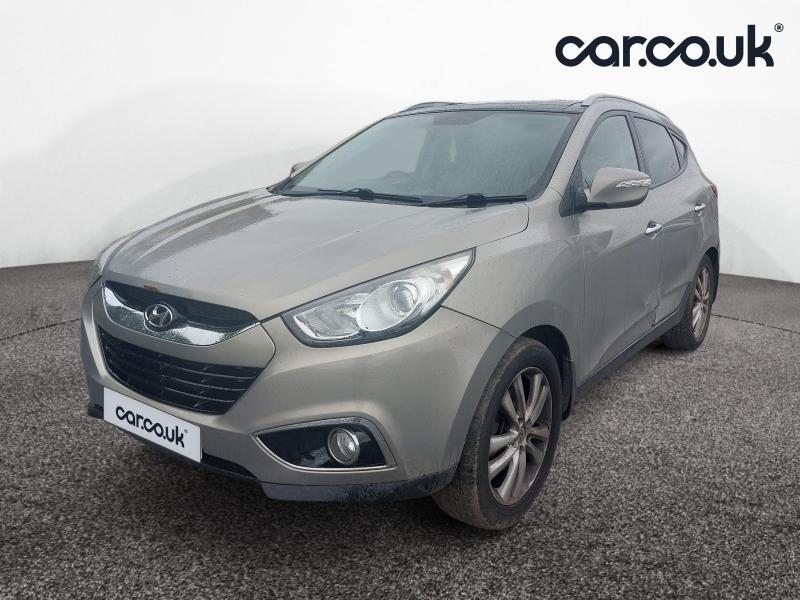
Aucun dommage détecté.
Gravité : aucun